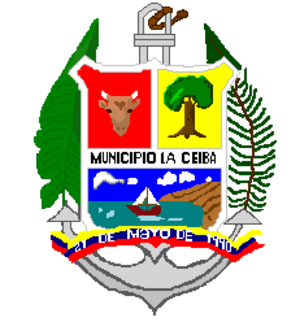
La Ceiba est l'une des 20 municipalités de l'État de Trujillo au Venezuela. Son chef-lieu est Santa Apolonia. En 2011, la population s'élève à 19 031 habitants.